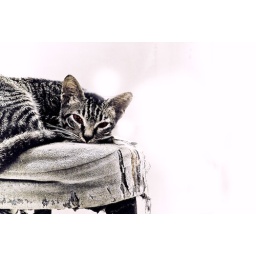
gave the cat red eyes in photoshop cs